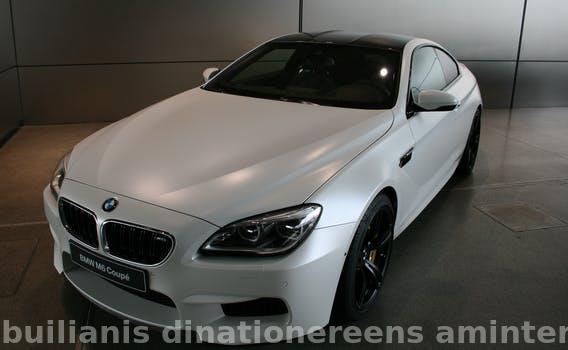
Label: Watermark